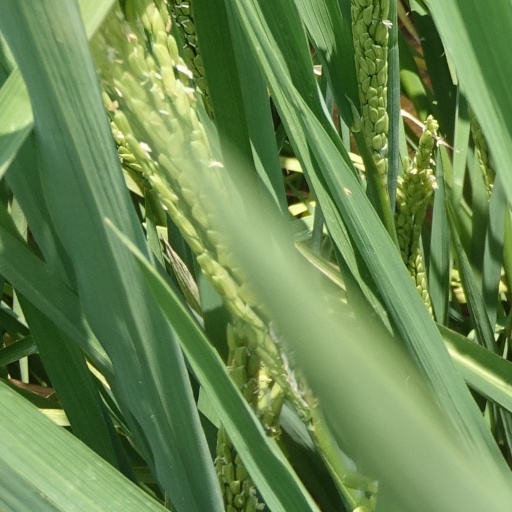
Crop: rice